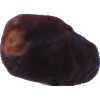
Label: dates